Arseniy Yatsenyuk

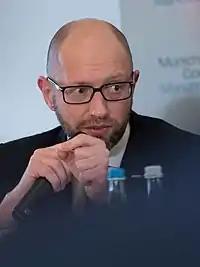
Yatsenyuk during the MSC 2017

On 2 December 2016 Oleksandr Onyshchenko, former Ukrainian MP, told "The Independent" that he had organized and funded a smear campaign against Yatsenyuk and his government (in Onyshchenko's own words, with “$30 million” of unclear origin). According to Onyshchenko, then-President Poroshenko has initiated this anti-Yatsenyuk defamation campaign, and benefited from it politically.